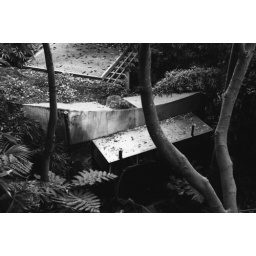
San Diego Zoo -- this houses a bird exhibit in an area called Tiger River.